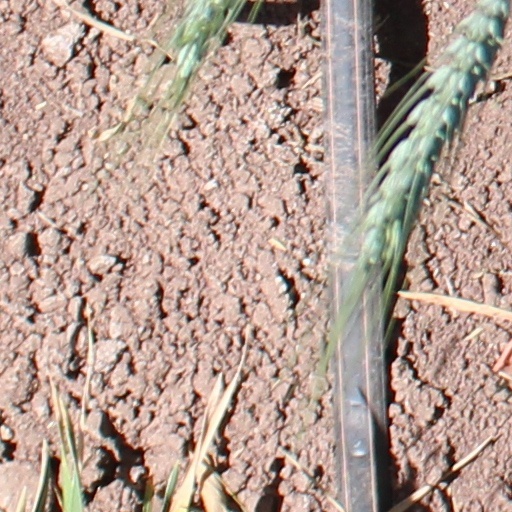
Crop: wheat